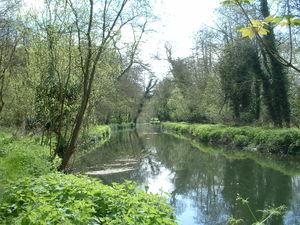
L'organisation défensive du Royaume-Uni durant la Seconde Guerre mondiale est la résultante de l'ensemble des mesures instaurées en Grande-Bretagne par le gouvernement de Winston Churchill — le « cabinet de guerre » — pour faire face à la menace d'une invasion militaire amphibie et aéroportée par les armées du Troisième Reich après la défaite alliée à l'issue de la bataille de France de mai-juin 1940 mais également pour faire face à la guerre aérienne menée par l'Allemagne nazie contre le Royaume-Uni jusqu'à la fin du conflit. Elle a entraîné une mobilisation des militaires et de la population civile de toutes les classes sociales sur une très grande échelle en réponse à la menace d'invasion par les forces armées allemandes en 1940 et 1941.